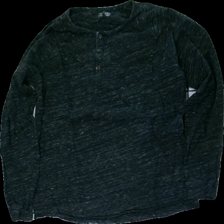
View: front
Type: Top
Category: Children
Brand: Lindex
Colors: Grey
Material: 100% cotton
Cut: Regular
Size: 170
Season: All
Damage: extra hål pga lösa trådar
Damage 2: extra hål pga lösa trådar
Price range: <50
Recommended usage: Export
Comment: sned söm, urtvättad